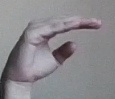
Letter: jeem